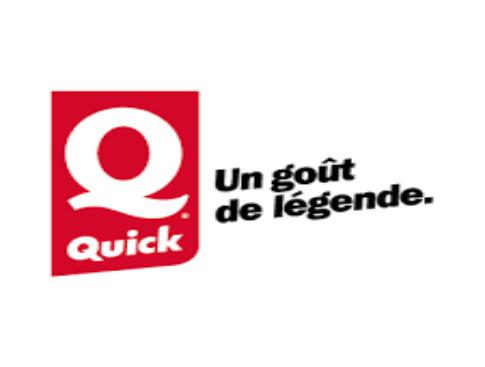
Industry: Others